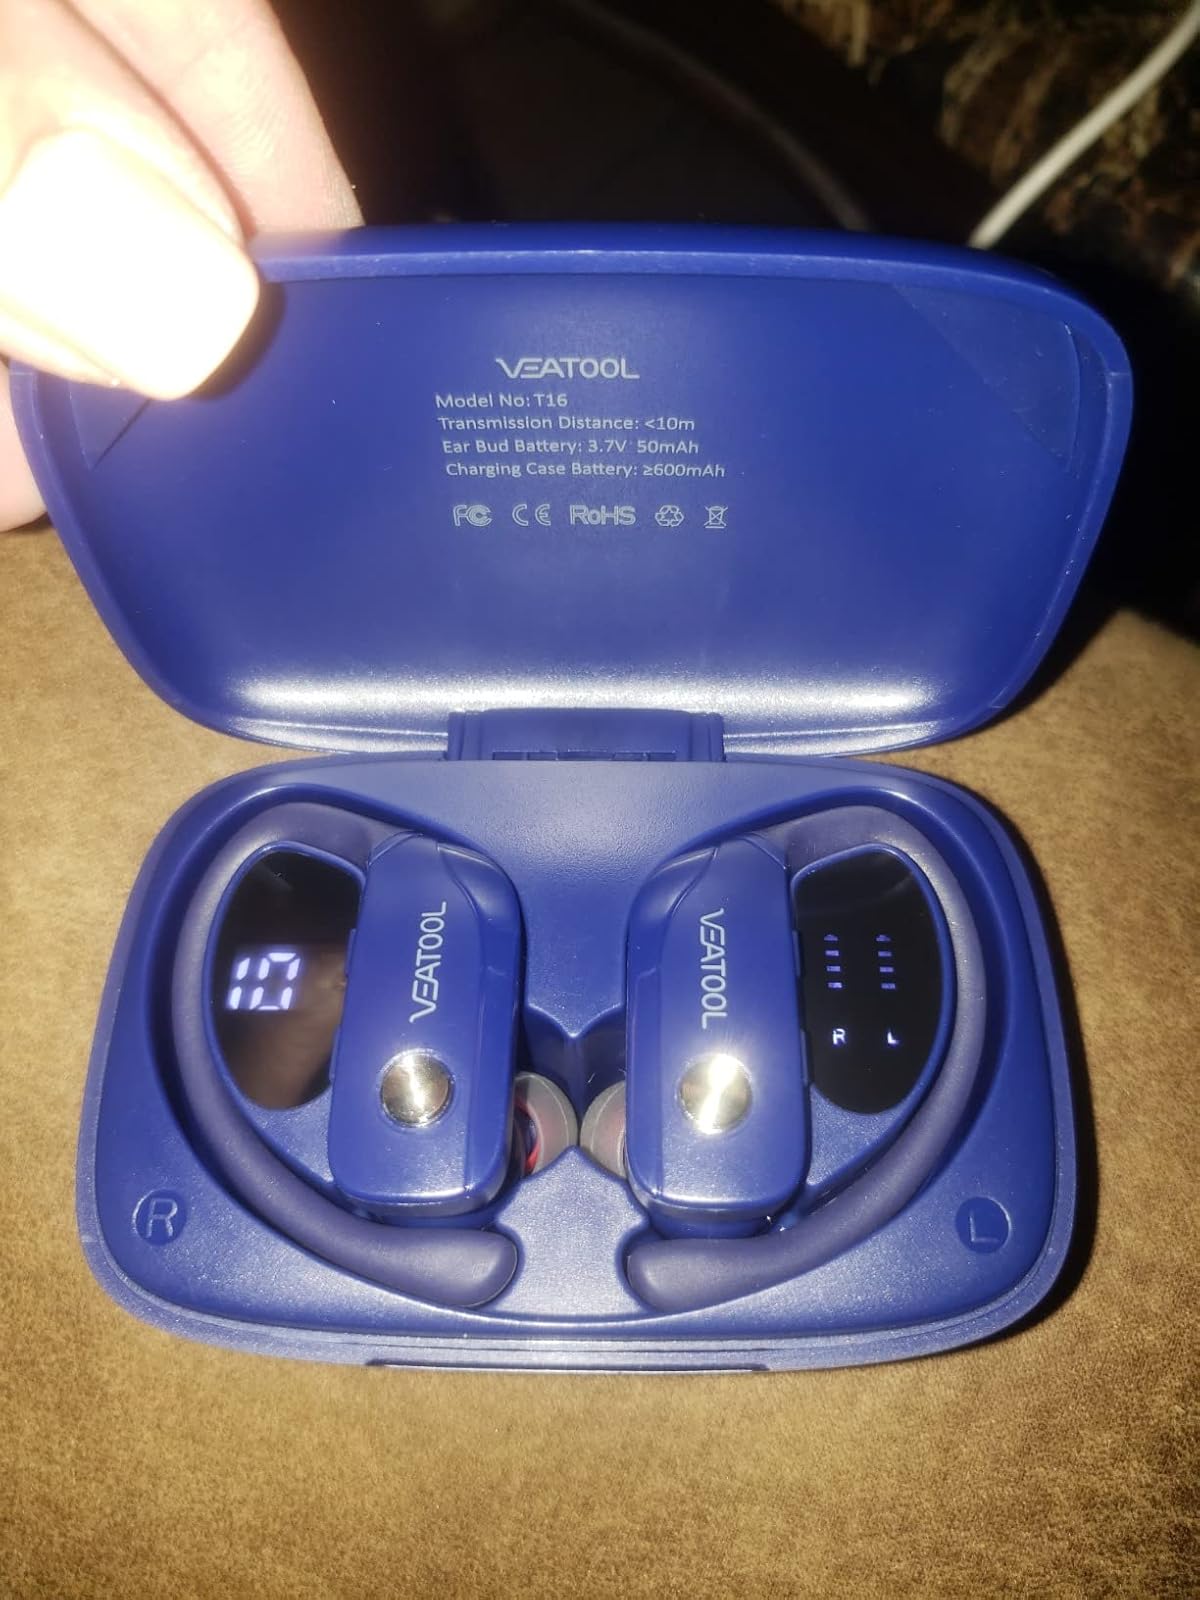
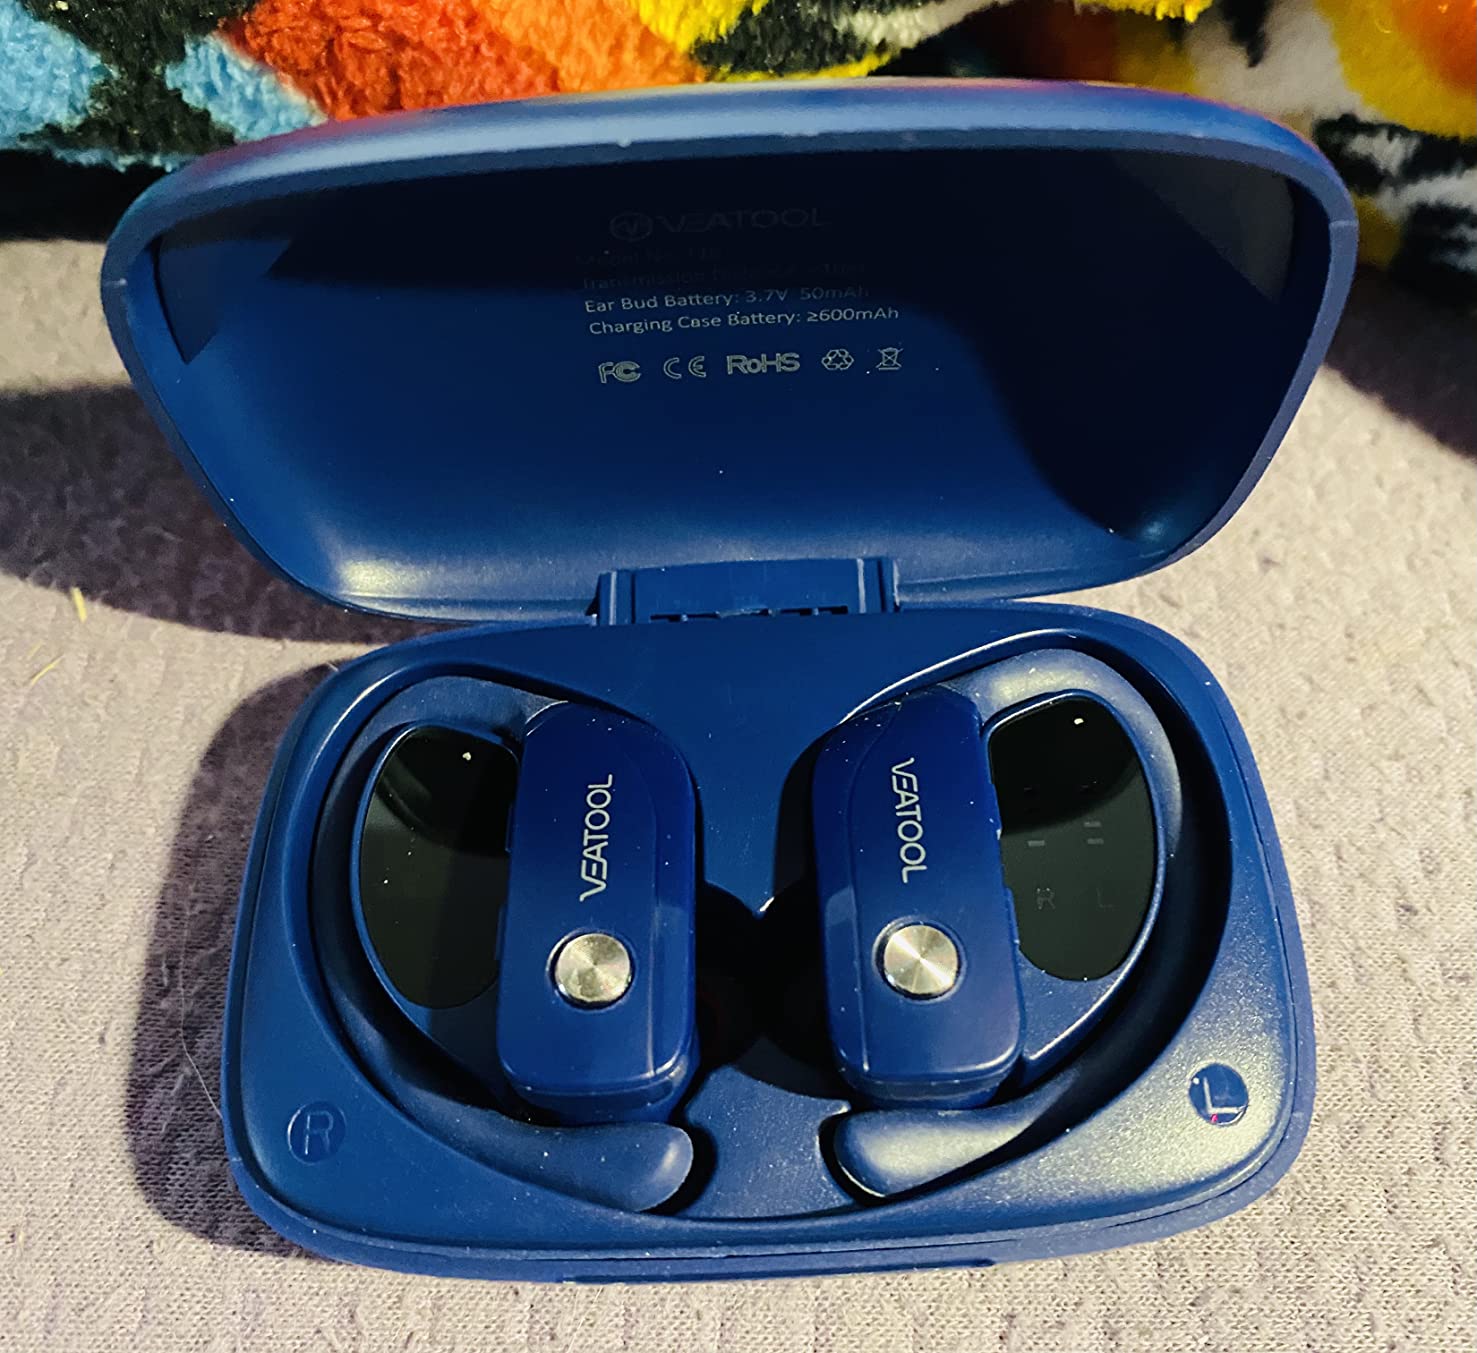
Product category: earbuds
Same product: yes